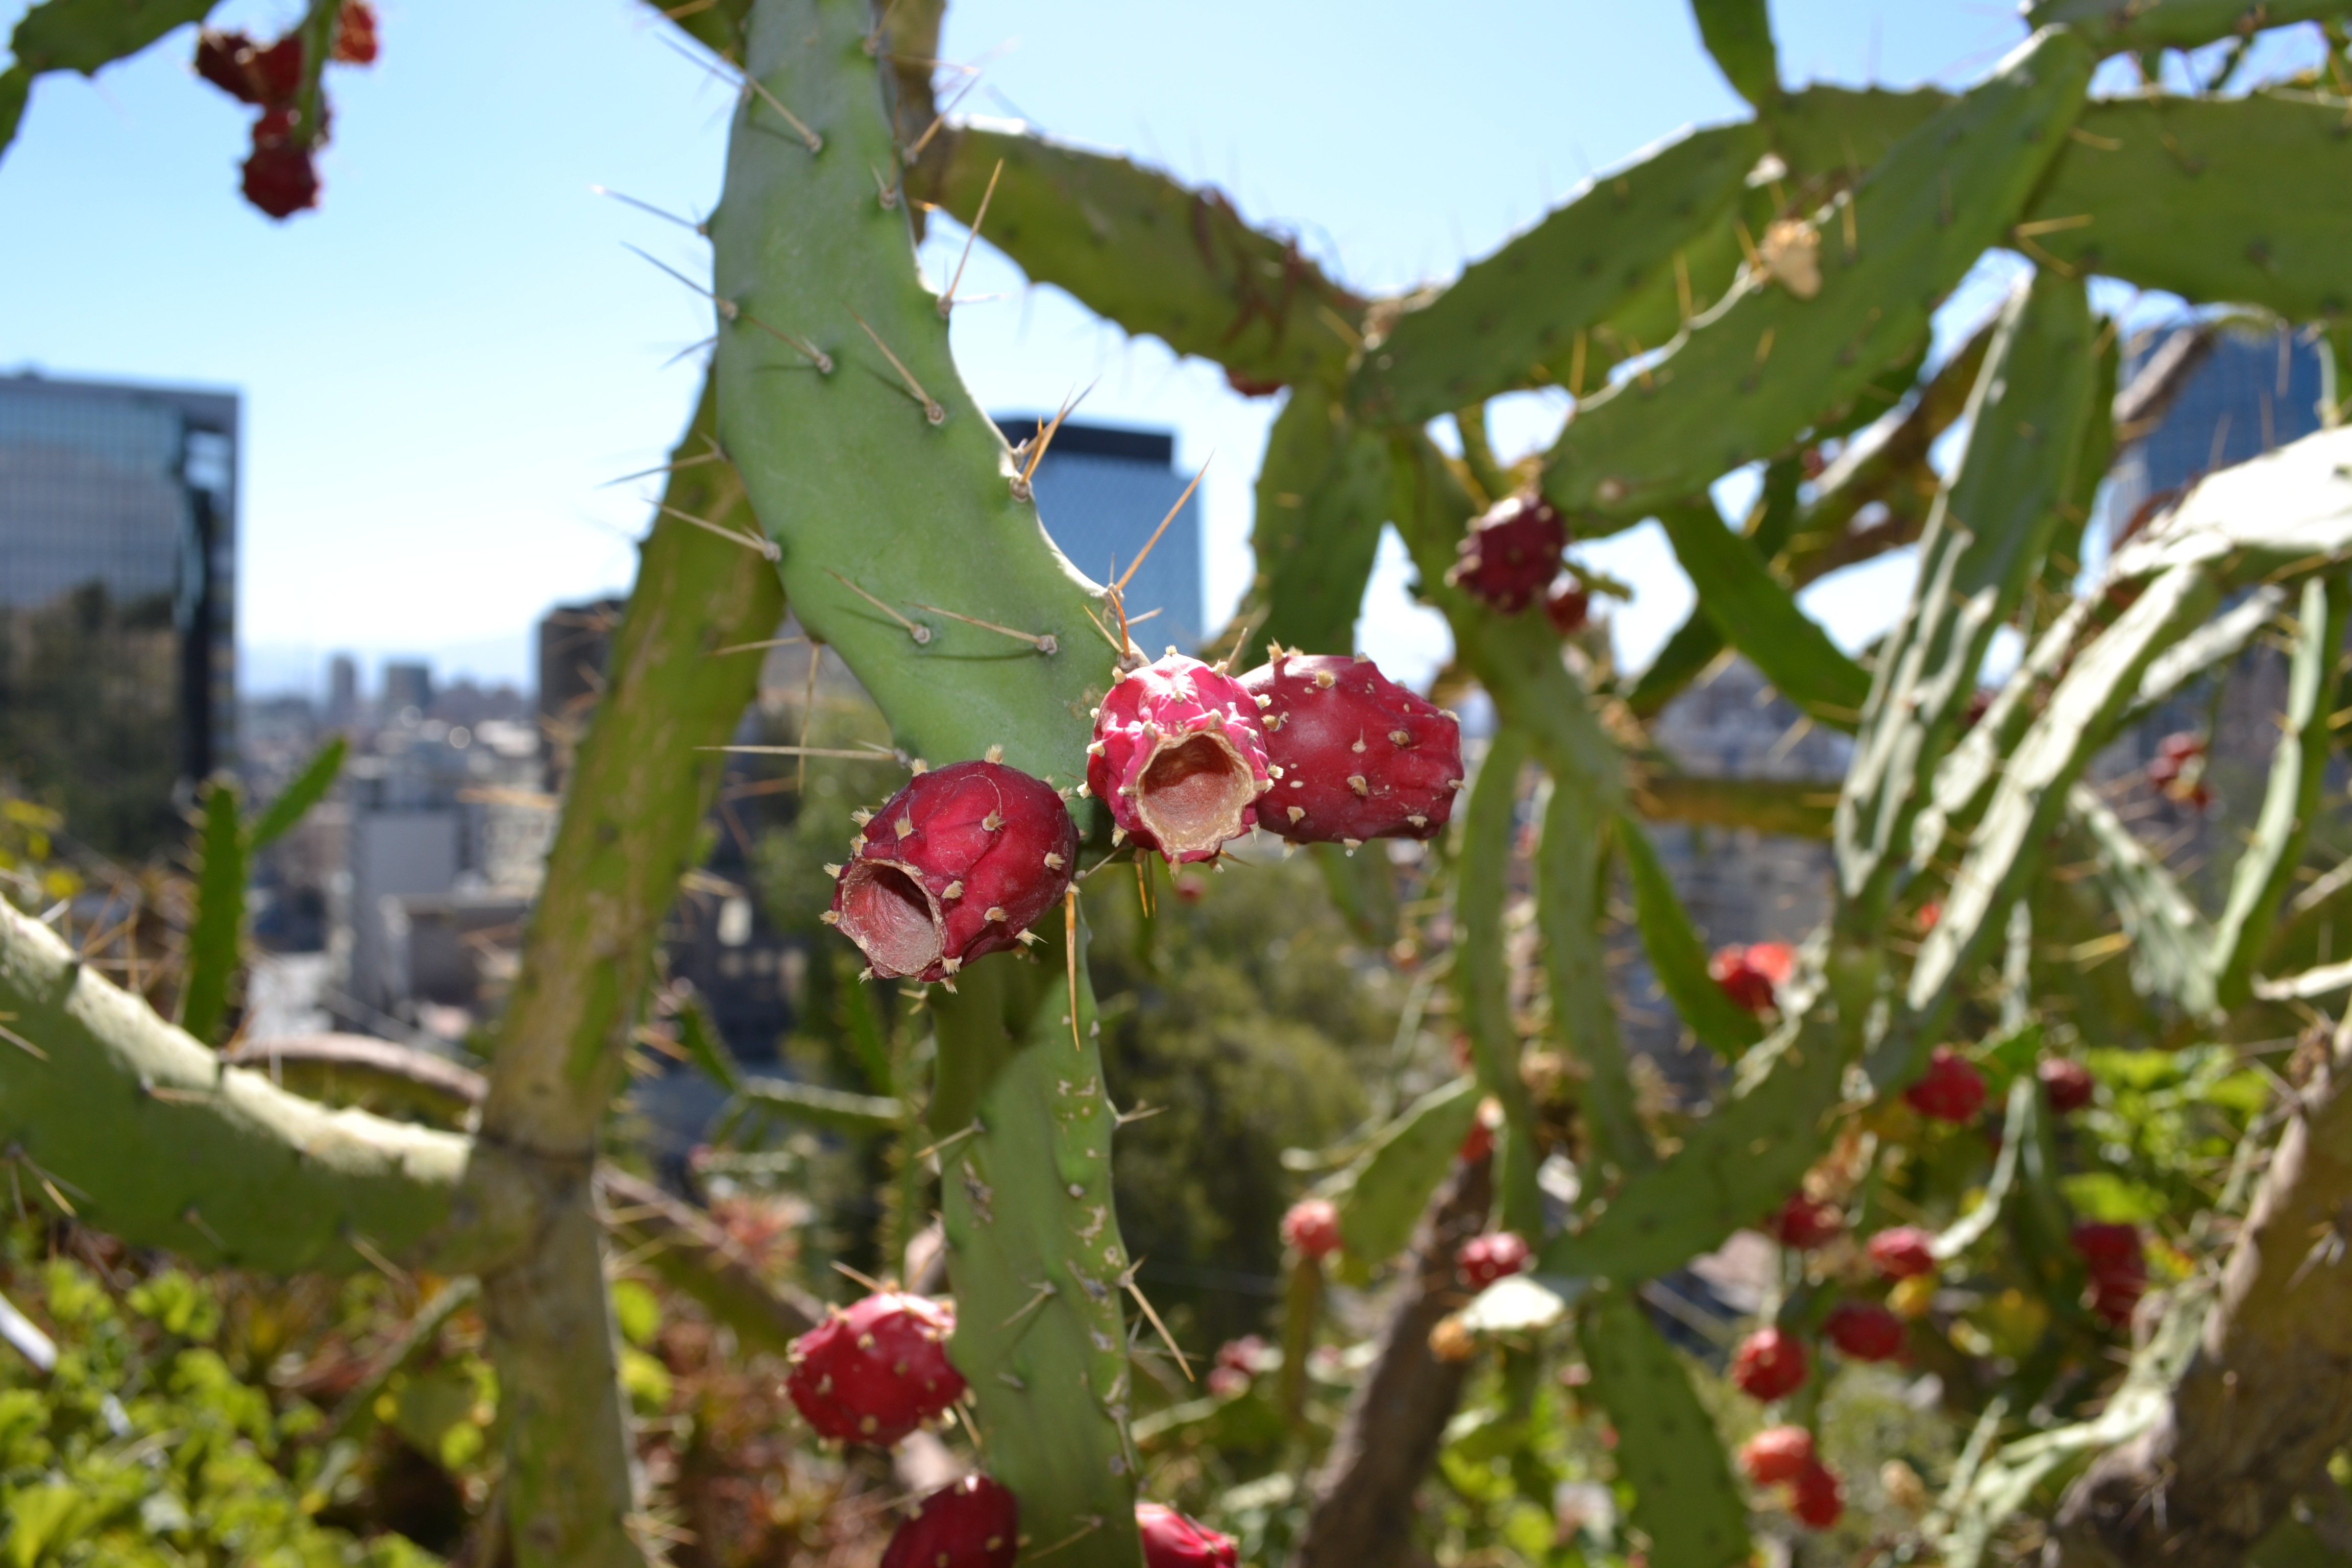
blossom, prickly, cactus, sharp, plant, fruit, leaf, desert, flower, food, produce, botany, blooming, flora, spike, shrub, thorns, santiago, spiked, flowering plant, prickly pears, cerro santa lucia, land plant